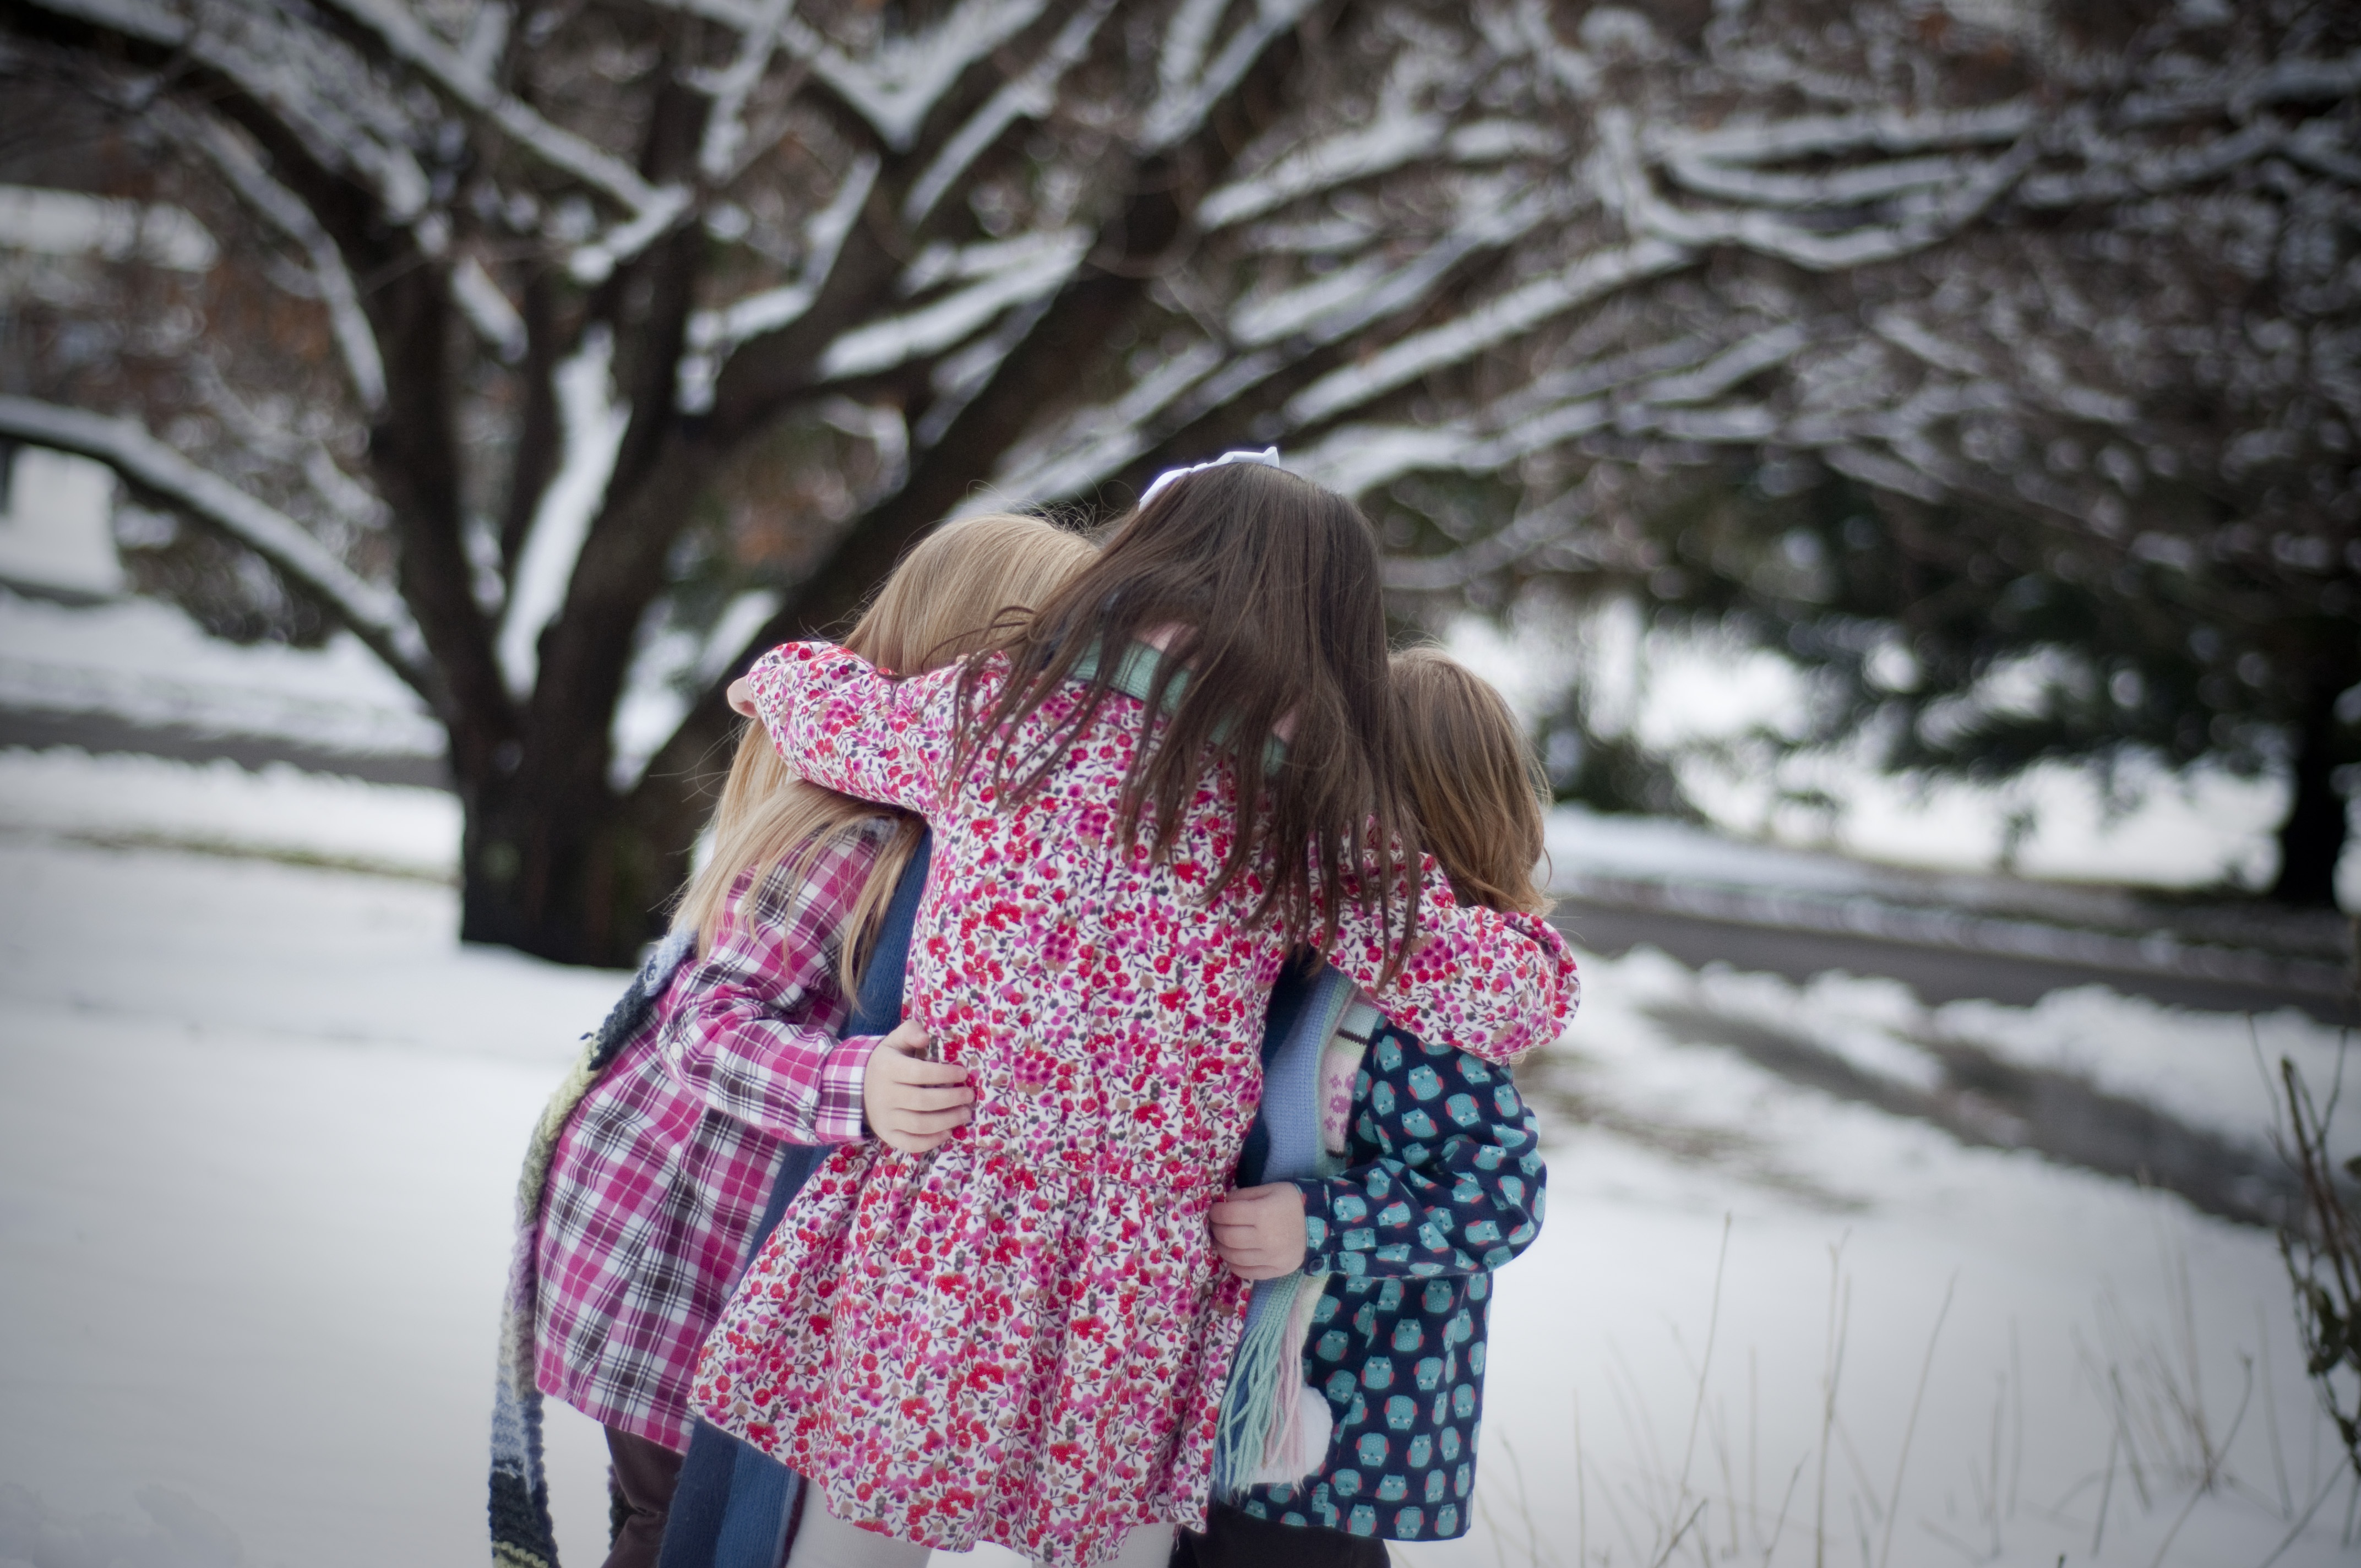
snow, winter, girl, flower, young, spring, color, weather, fashion, together, childhood, season, art, girls, dress, happy, sisters, huddle